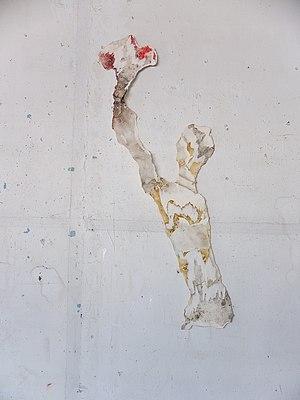
Le fleurit
Michel Haas, né en 1934 à Paris et mort en mai 2019 à Marseille, est un peintre, graveur et illustrateur français.